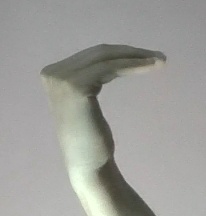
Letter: haa